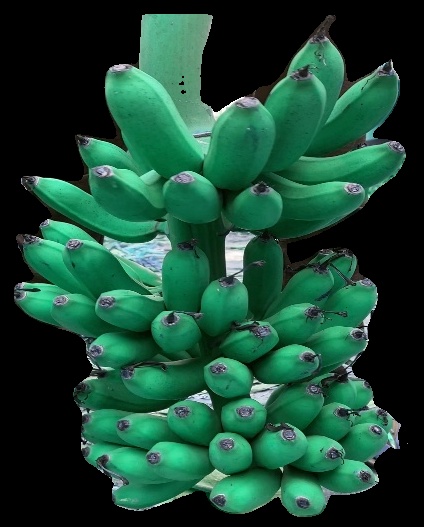
Variety: rasbale
Grade: grade1